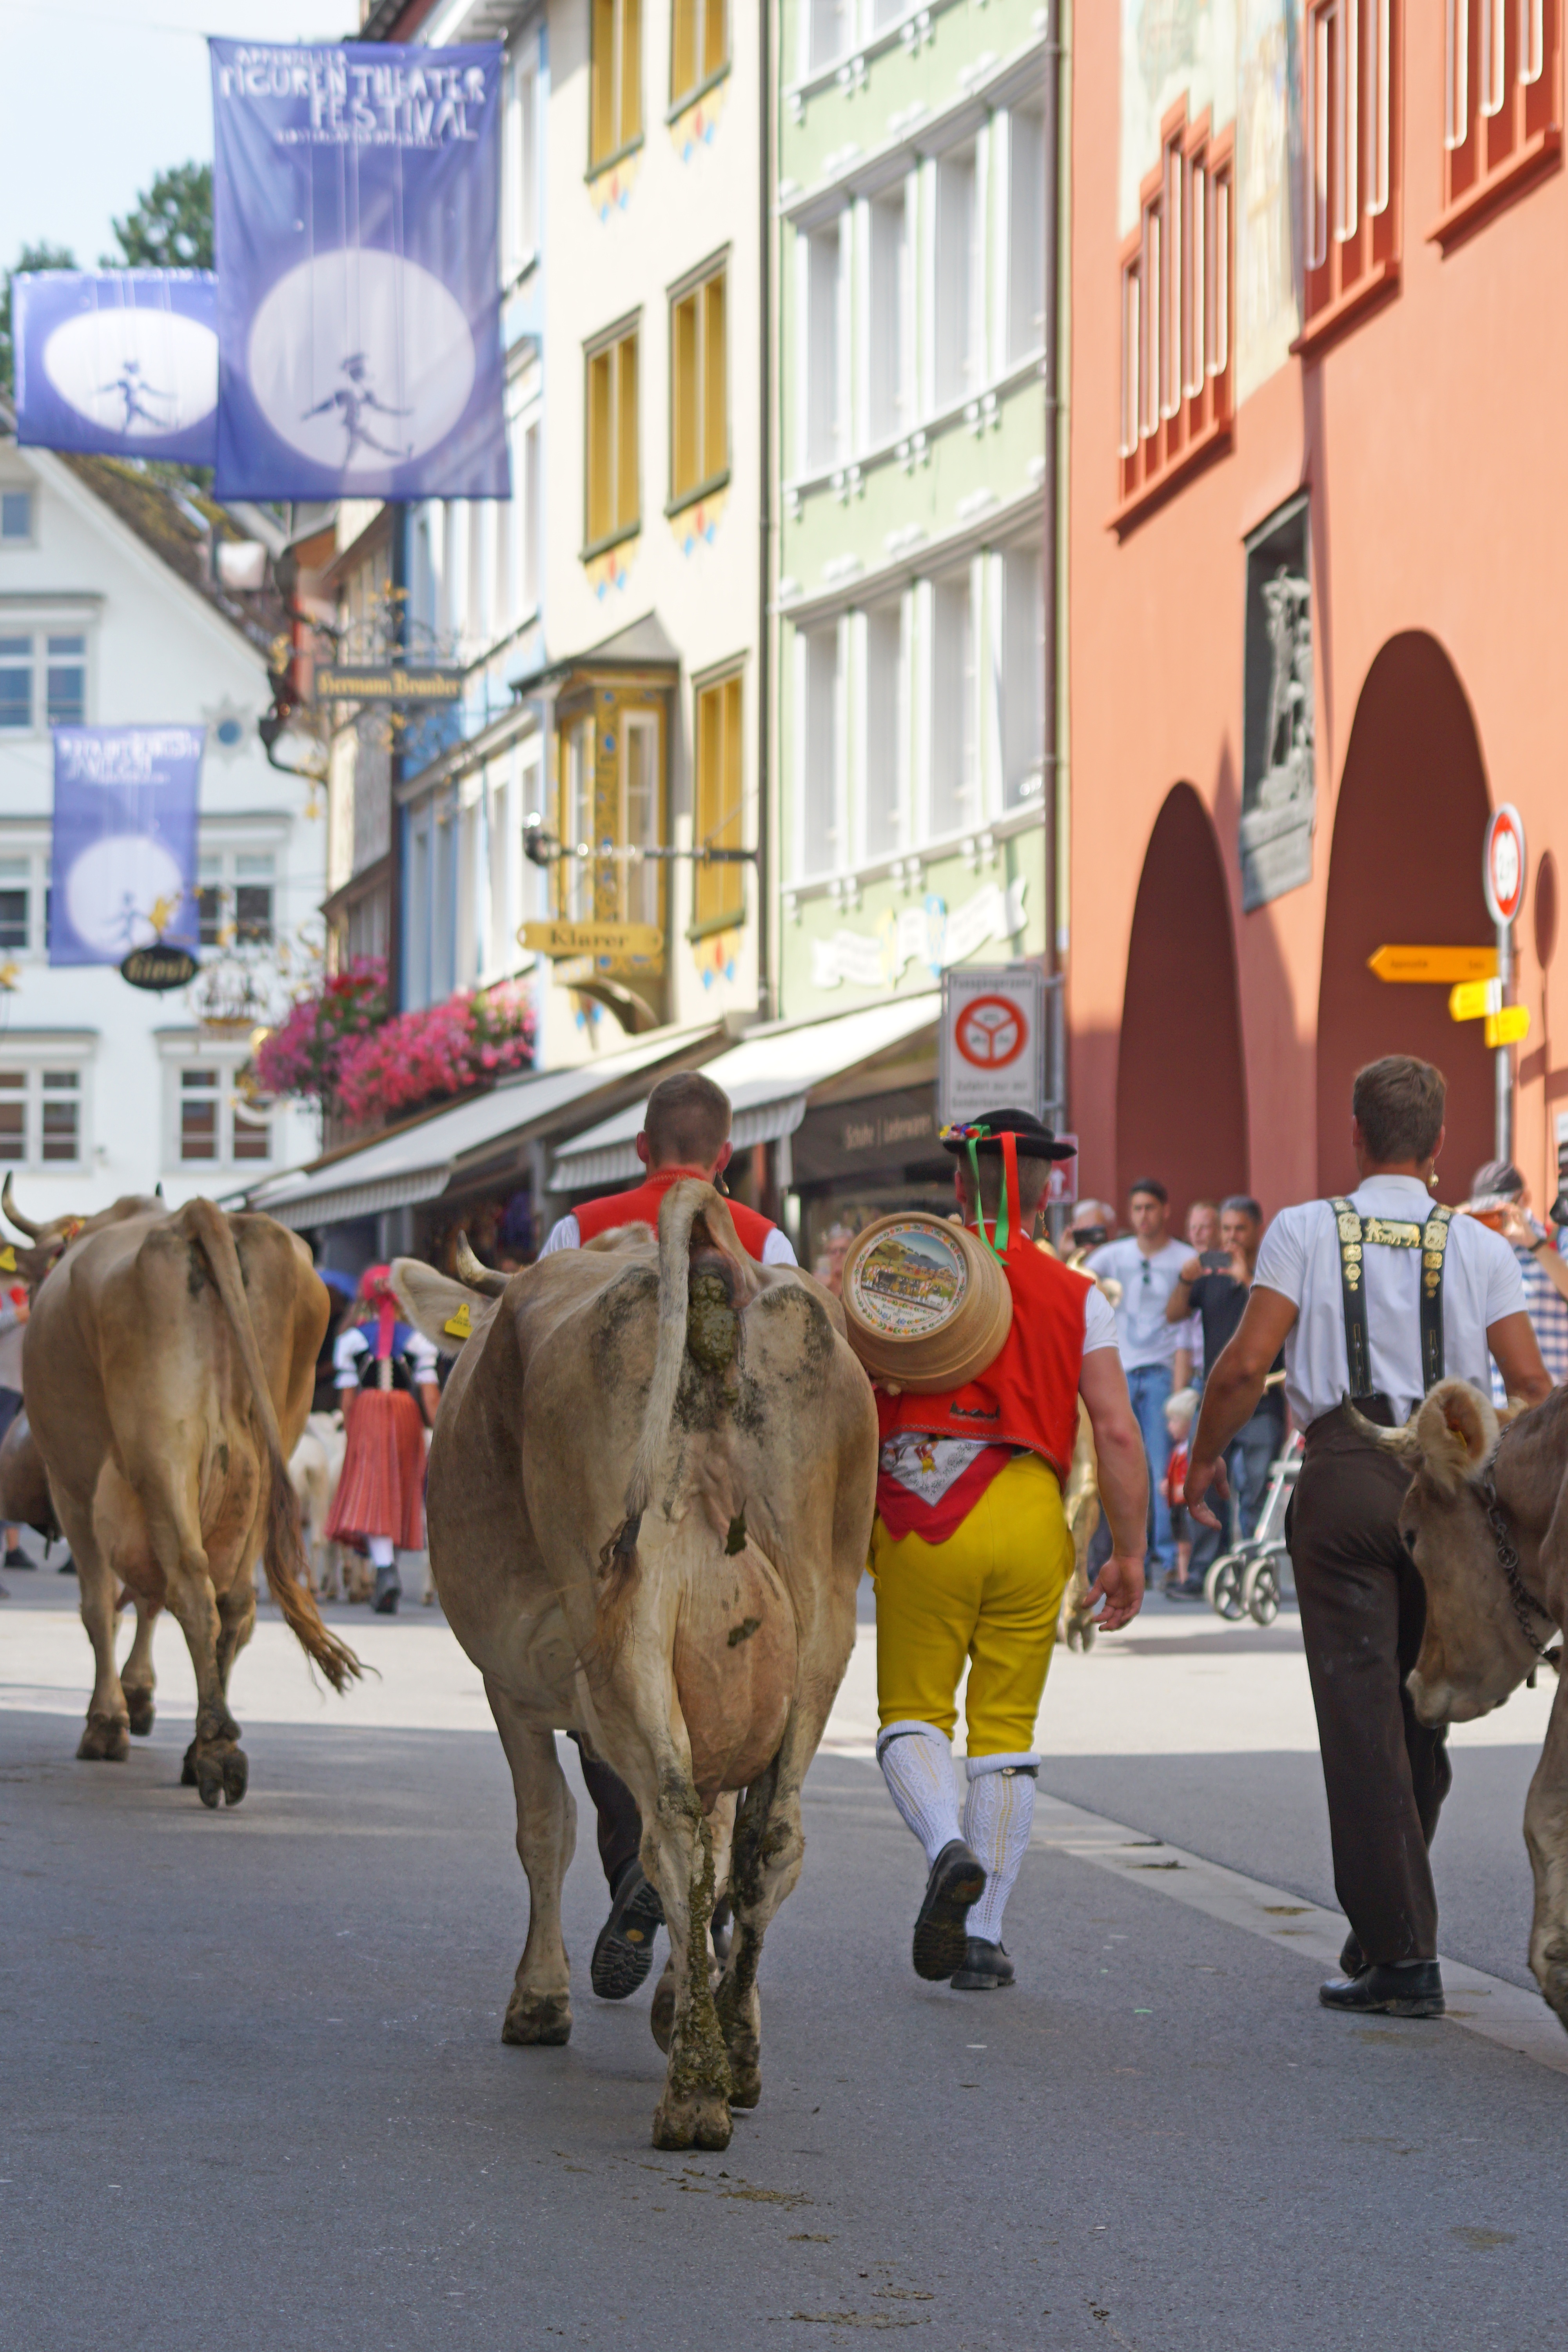
road, street, city, village, vehicle, parade, cows, festival, switzerland, appenzell, fair, costumes, farmers, customs, almabtrieb, d salpe, alp output, innerrhoden, appenzeller, canton of appenzell, sennen